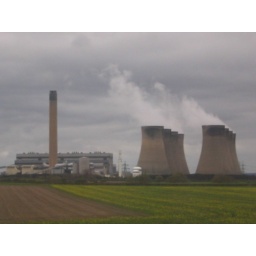
Took this from the window of the Edinburgh-to-London train in April, 2004.